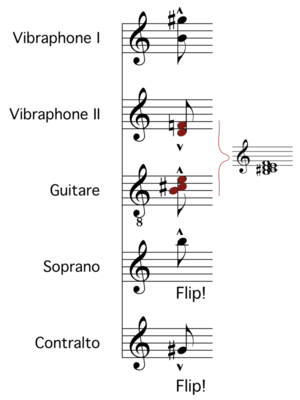
Extrait de la pièce XXII d'Anna Livia Plurabelle d'André Hodeir
Anna Livia Plurabelle est une œuvre d'André Hodeir pour orchestre de jazz et deux voix de femmes, écrite en 1965-1966, sur un extrait du roman de James Joyce Finnegans Wake. L'œuvre est d'une durée approximative de 53 minutes.